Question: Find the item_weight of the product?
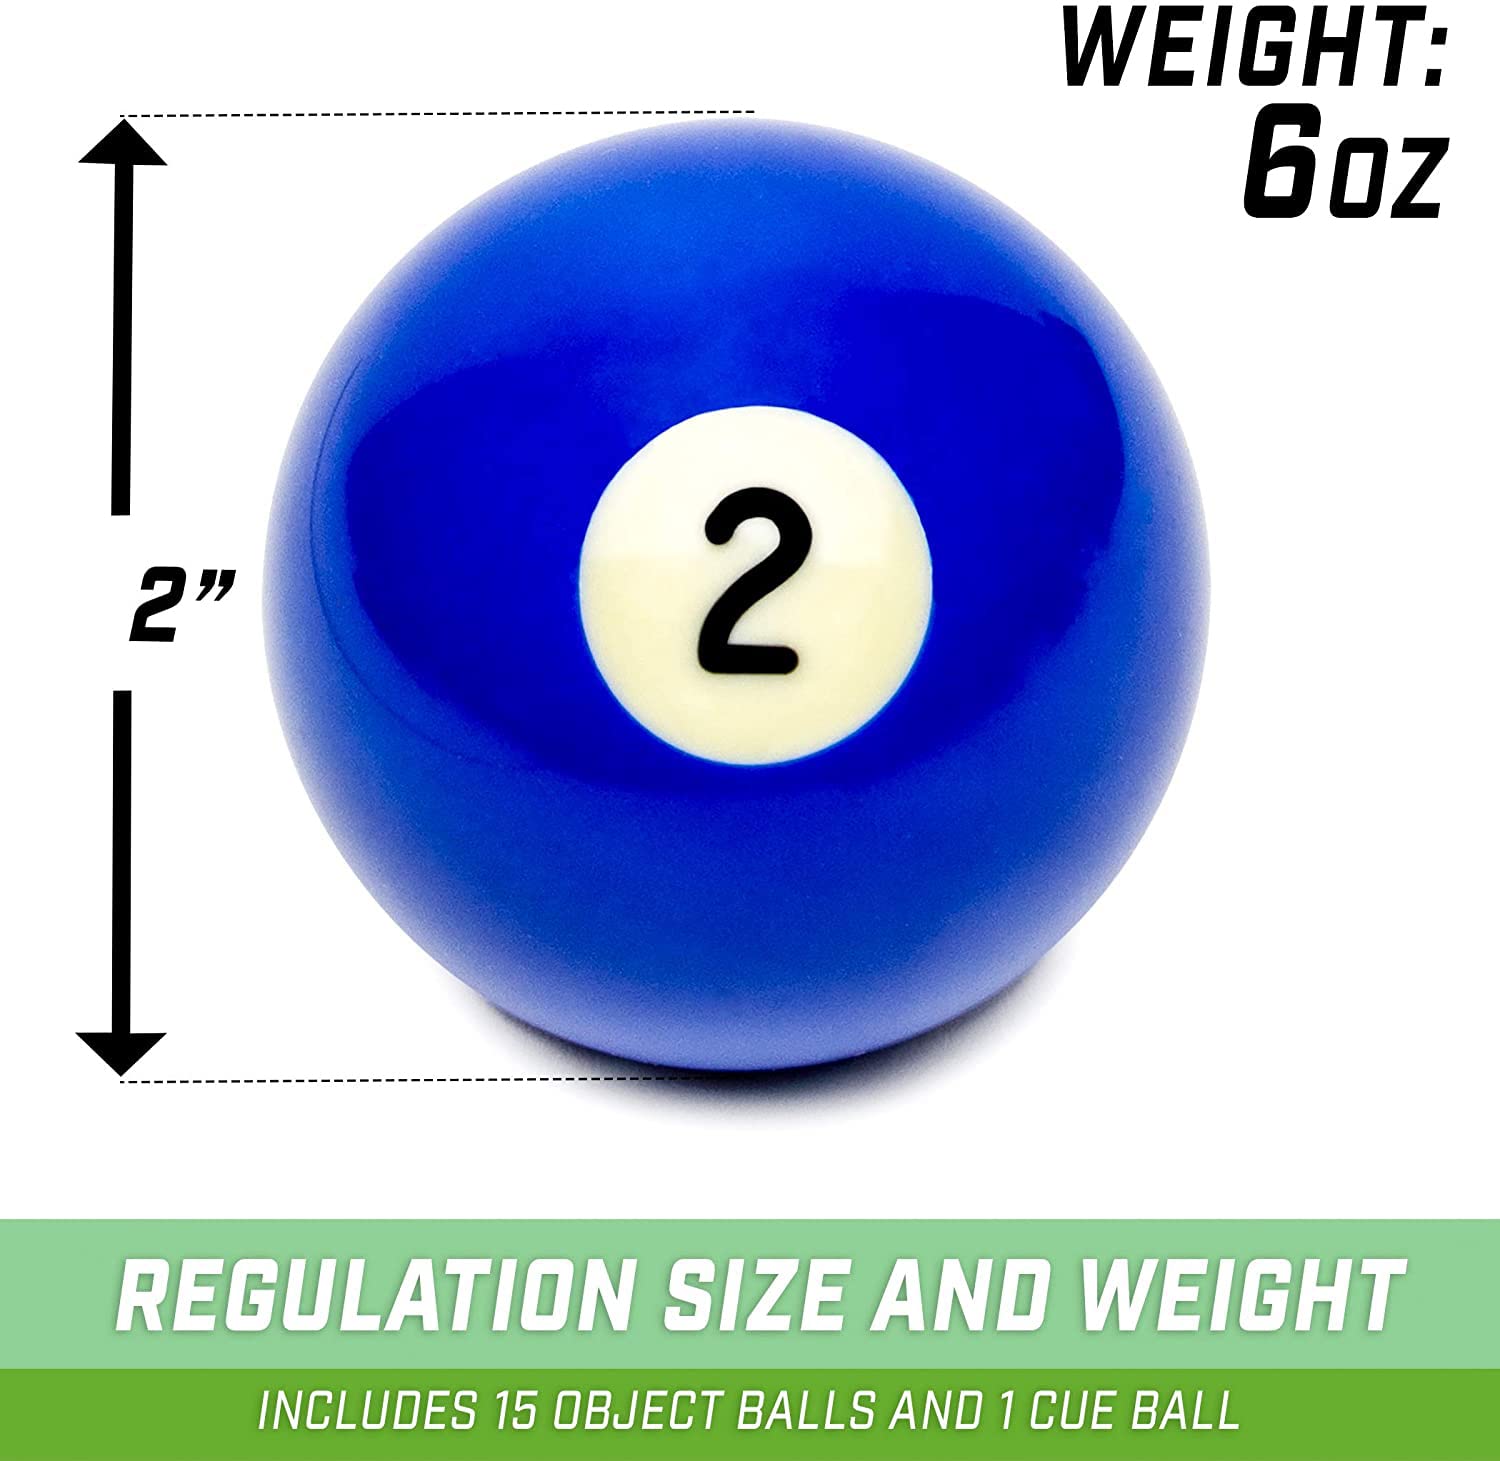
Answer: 6 ounce